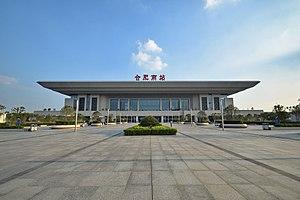
La gare de Hefei-Sud chinois : 合肥南站 ; pinyin : Héféi nán zhàn est une gare de ligne à grande vitesse, située, dans le district de Baohe, ville-préfecture de Hefei, dans la province de l'Anhui, en République populaire de Chine.